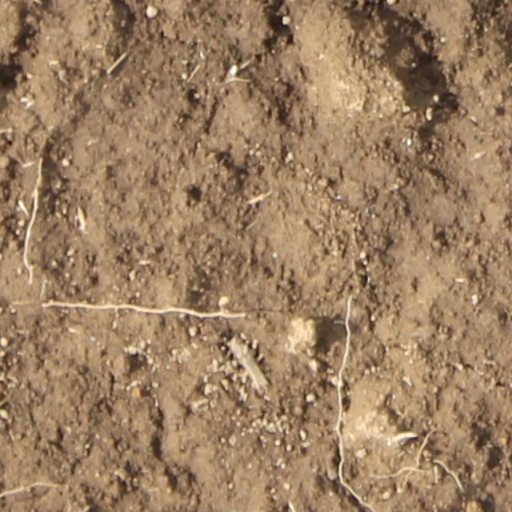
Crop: wheat